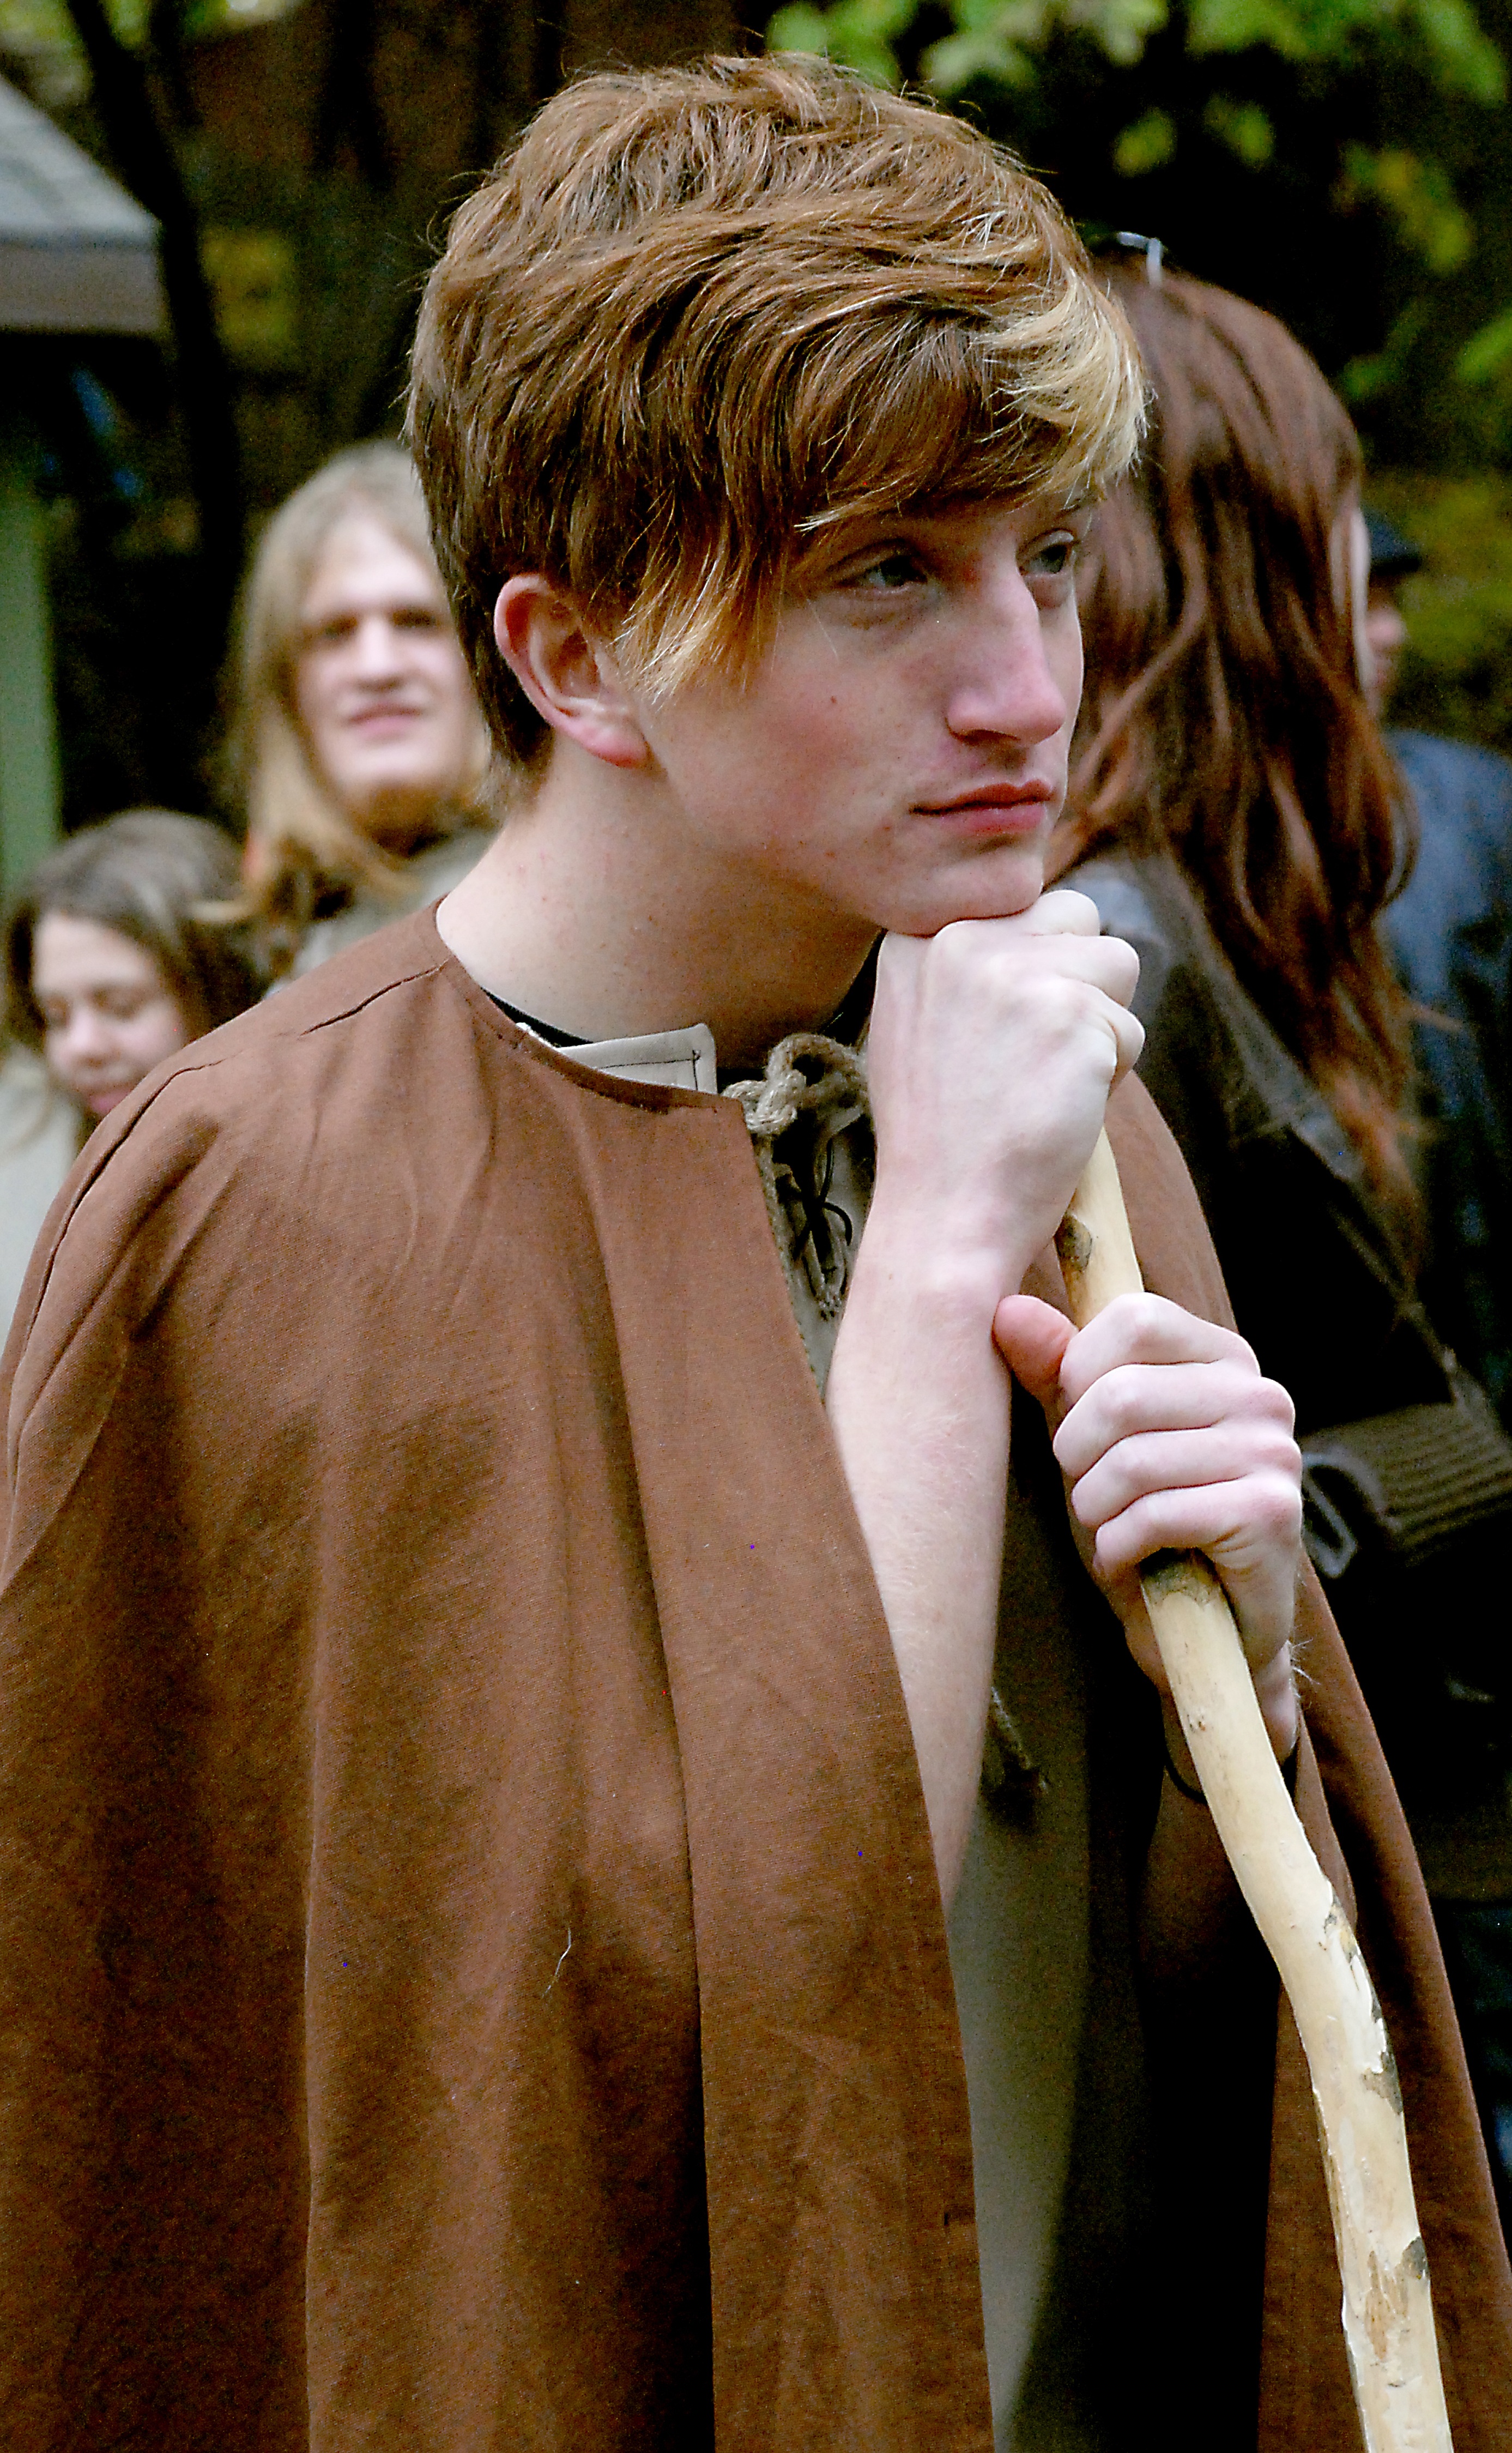
man, people, girl, hair, portrait, model, spring, child, fashion, clothing, lady, hairstyle, medieval, dress, redhead, costume, cloak, casual, staff